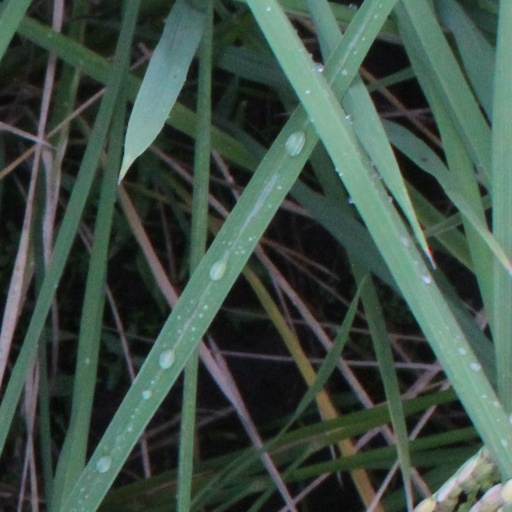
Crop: rice